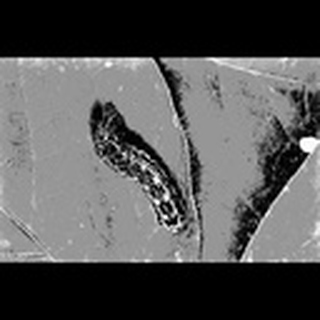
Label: cotton_army_worm